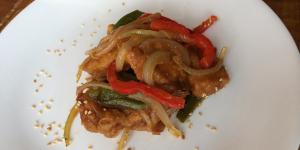
cerdo agridulce chino